Eugène Camplan

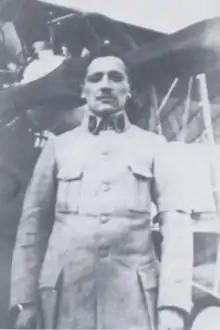

Sous-lieutenant Eugène Jules Emile Camplan (10 October 1889-18 January 1944) was a French World War I flying ace credited with seven aerial victories.